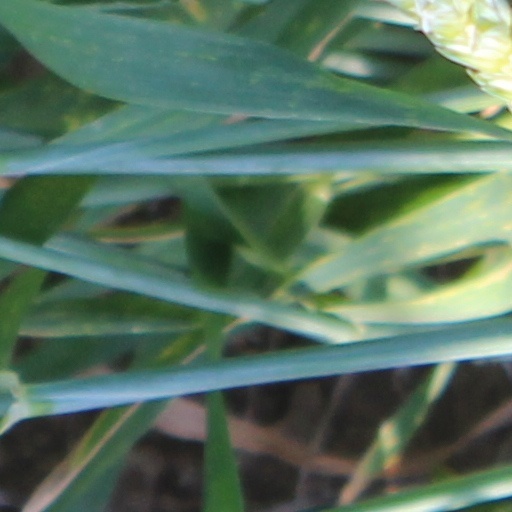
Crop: wheat